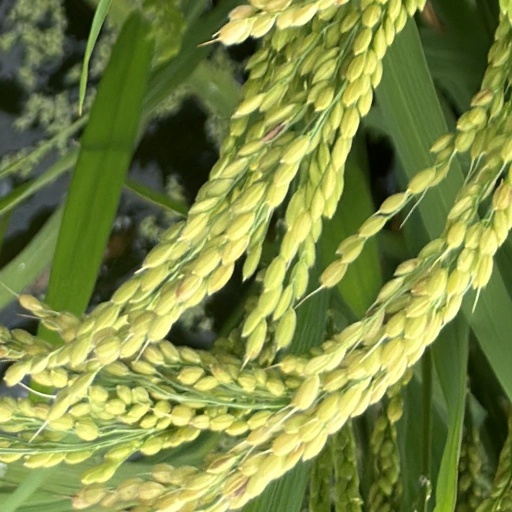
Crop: rice